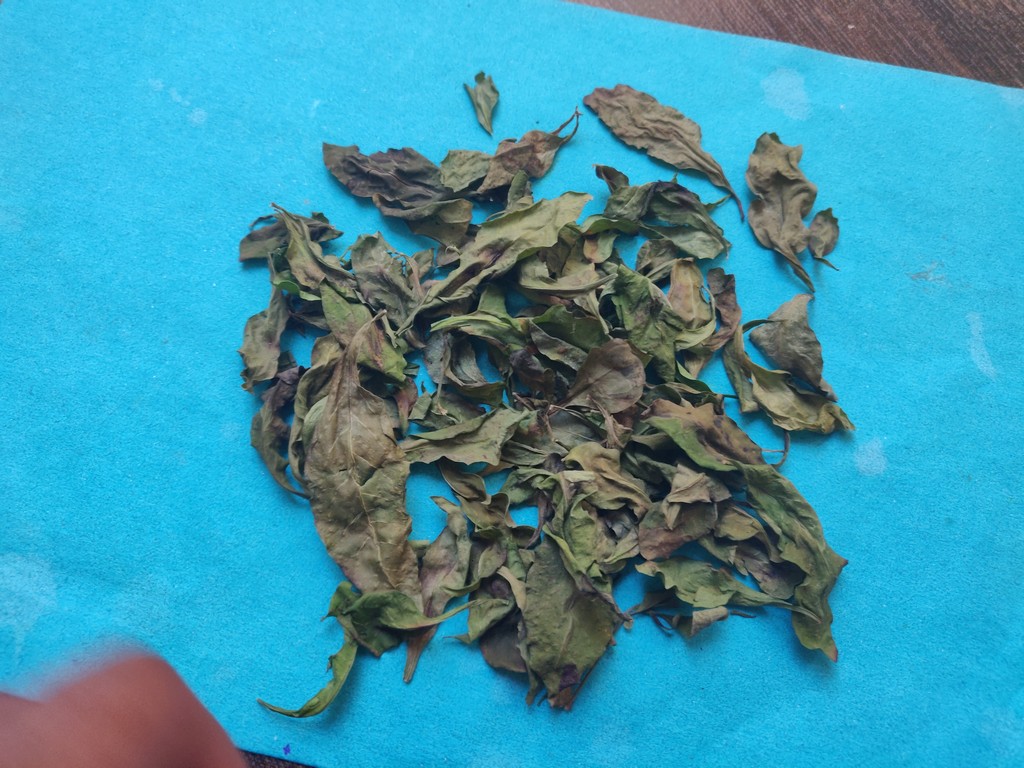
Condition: Dried
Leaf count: multiple
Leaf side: unknown